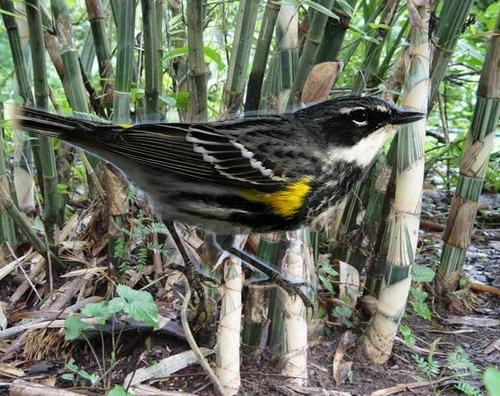
Bird species: Myrtle_Warbler
Bird type: landbird
Background: land